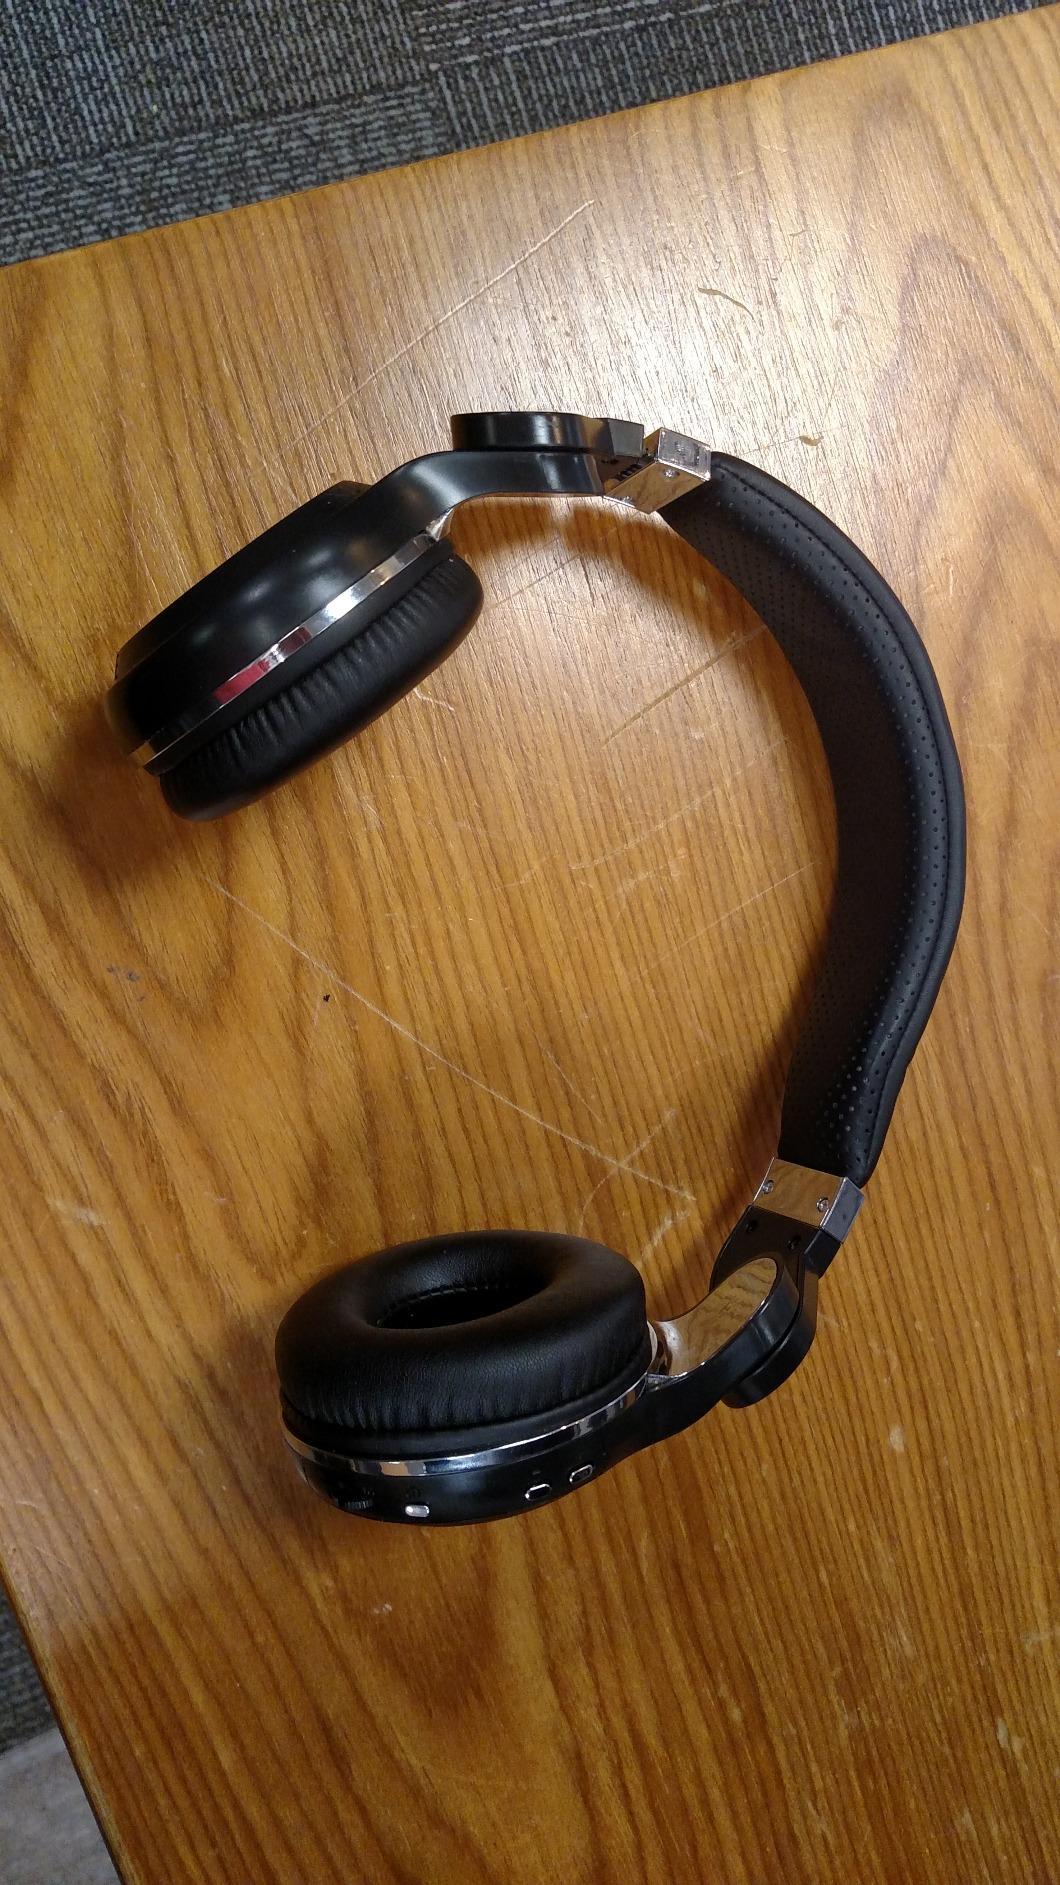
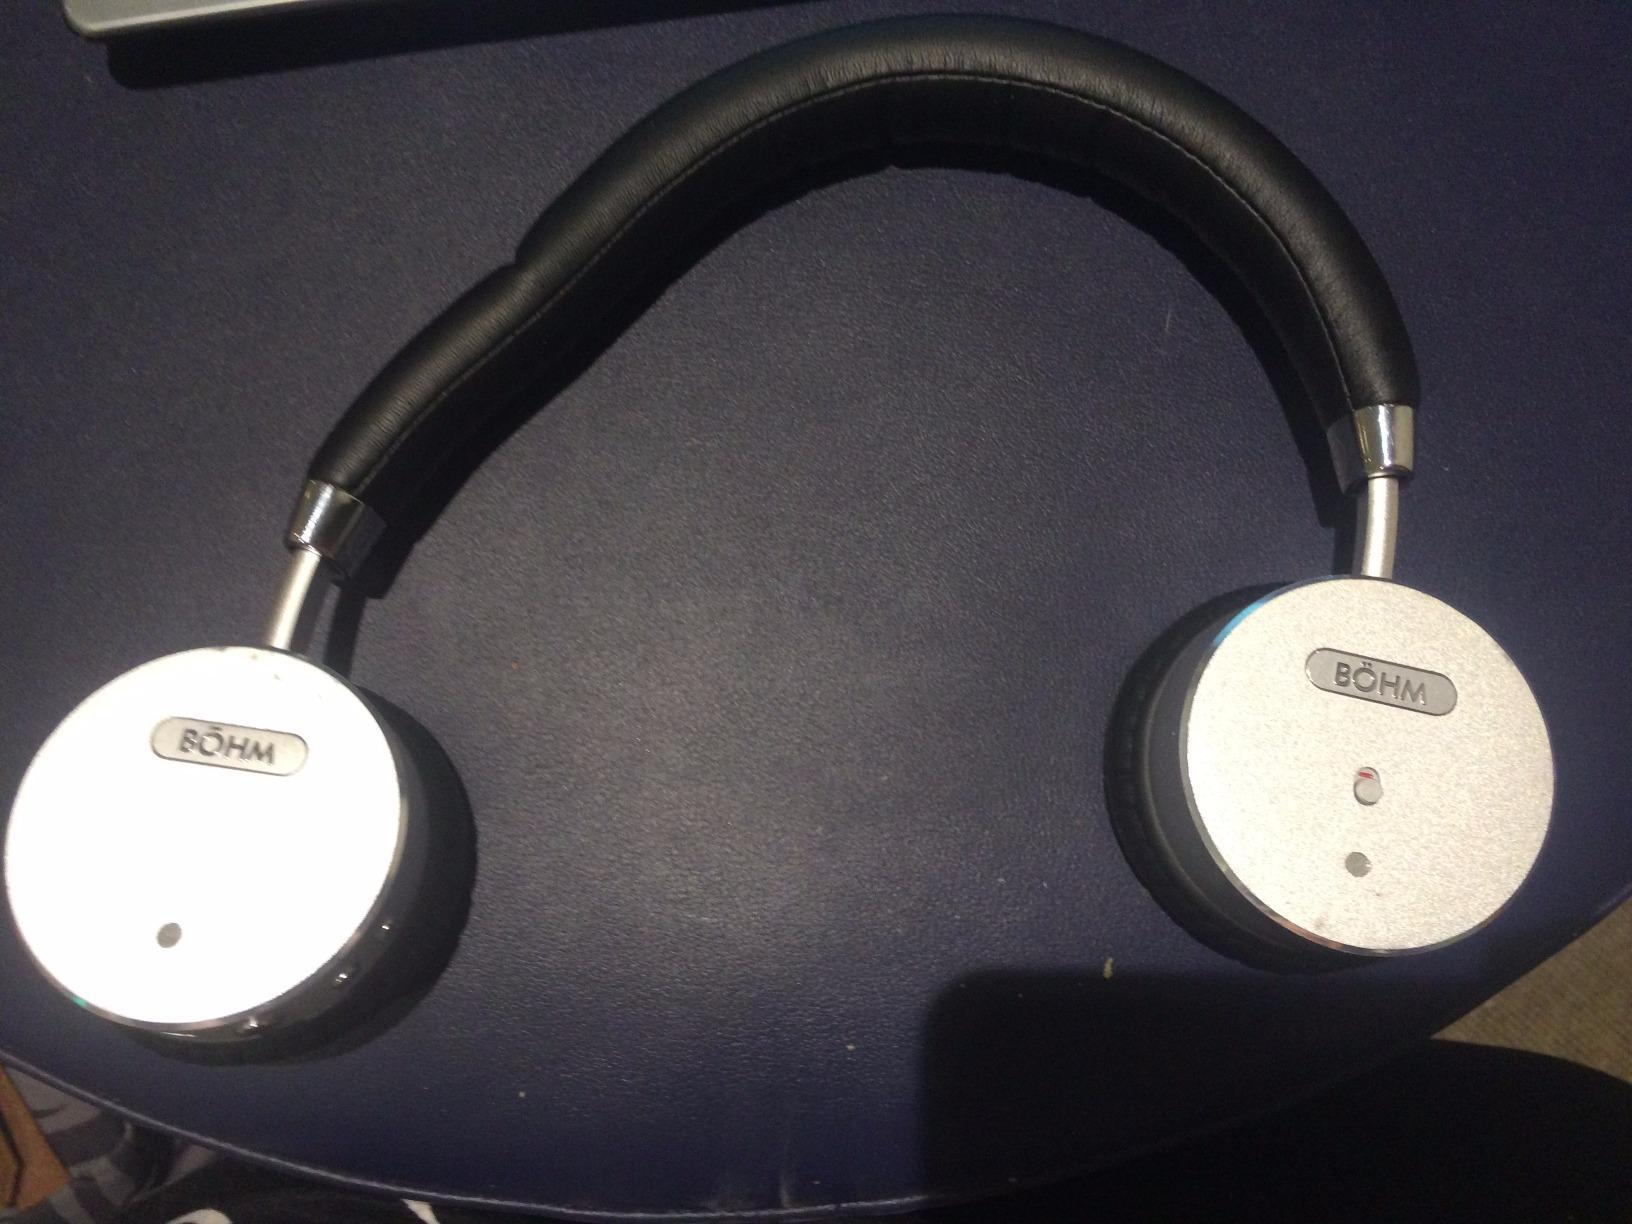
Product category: headphones
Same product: no